Descente

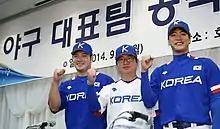
South Korea baseball team at a press conference before the 2014 Asian Games in Descente uniforms

In February 2015, Yamaha Motor Racing, a MotoGP World Championship team, signed an Official sponsorship and Official Supplier agreement with Descente.